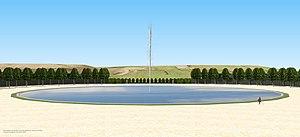
Vue du grand bassin ovale du jardin du château d'Orsay. milieu du XVIIIe siècle.
Le Temple de la Gloire est une folie située dans la commune française d'Orsay, dans l'ancienne province de Hurepoix, aujourd'hui dans le département de l'Essonne et la région Île-de-France. Il faisait partie du château d'Orsay.